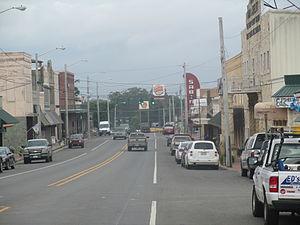
La ville de Many est le siège de la paroisse de Sabine, dans l'ouest de l’État de la Louisiane, aux États-Unis. Sa population était de 2 706 habitants au recensement de 2010, en baisse 6 % par rapport à la population de l'an 2000.